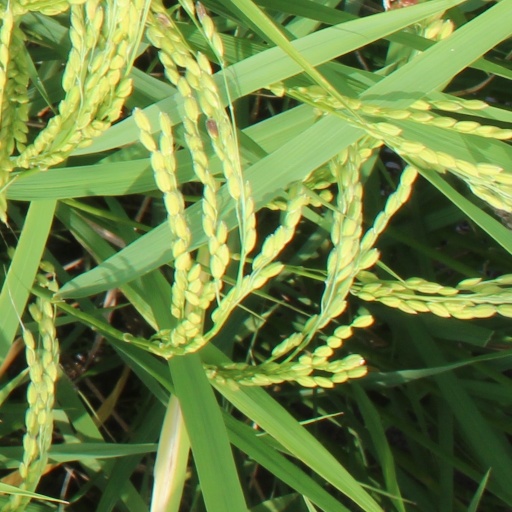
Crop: rice